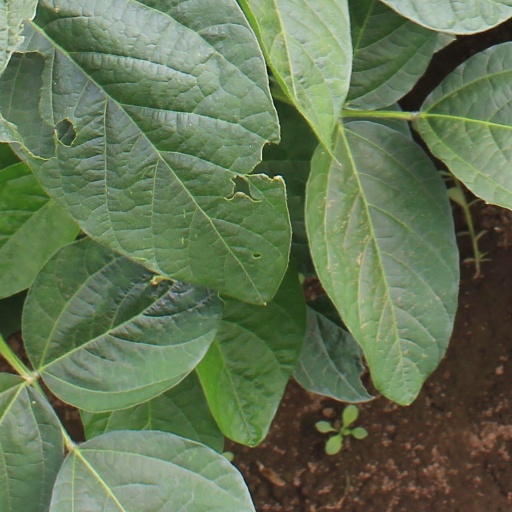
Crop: soybean